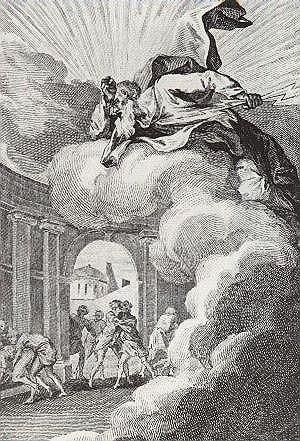
La sodomie est un rapport sexuel qui consiste en une pénétration de l'anus du ou de la partenaire, généralement avec le pénis ou à l'aide d'un objet remplaçant le pénis, comme un godemichet.